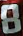
Number: 8